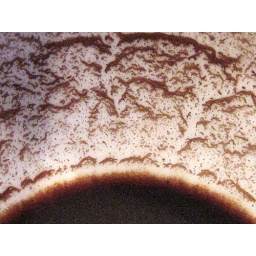
Moka pot coffee residue in my cup